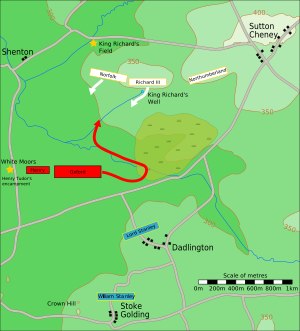
Slaget ved Bosworth / Slagets gang
Slagets første fase (baseret på historiske fortolkninger): dele af Richards hær angriber ned fra Ambion Hill for at kæmpe mod Henriks styrker forces på sletten. Stanley'erne stod mod syd og observerede situationen.
Slaget ved Bosworth var det sidste afgørende slag under Rosekrigene. Det var borgerkrigen mellem Huset Lancaster og Huset York, der havde hærget England i anden halvdel af det 15. århundrede. Slaget ved Bosworth fandt sted i Midtengland den 22. august 1485 og blev vundet af Lancasters støtter. Deres leder, Henrik Tudor, jarl af Richmond, blev med sin sejr den første engelske monark af Huset Tudor. Hans modstander kong Richard 3. af England, den sidste monark af Huset York, blev dræbt under slaget. Det bliver anset som afslutningen på Huset Plantagenet og dermed af skelsættende betydning i engelsk historie.